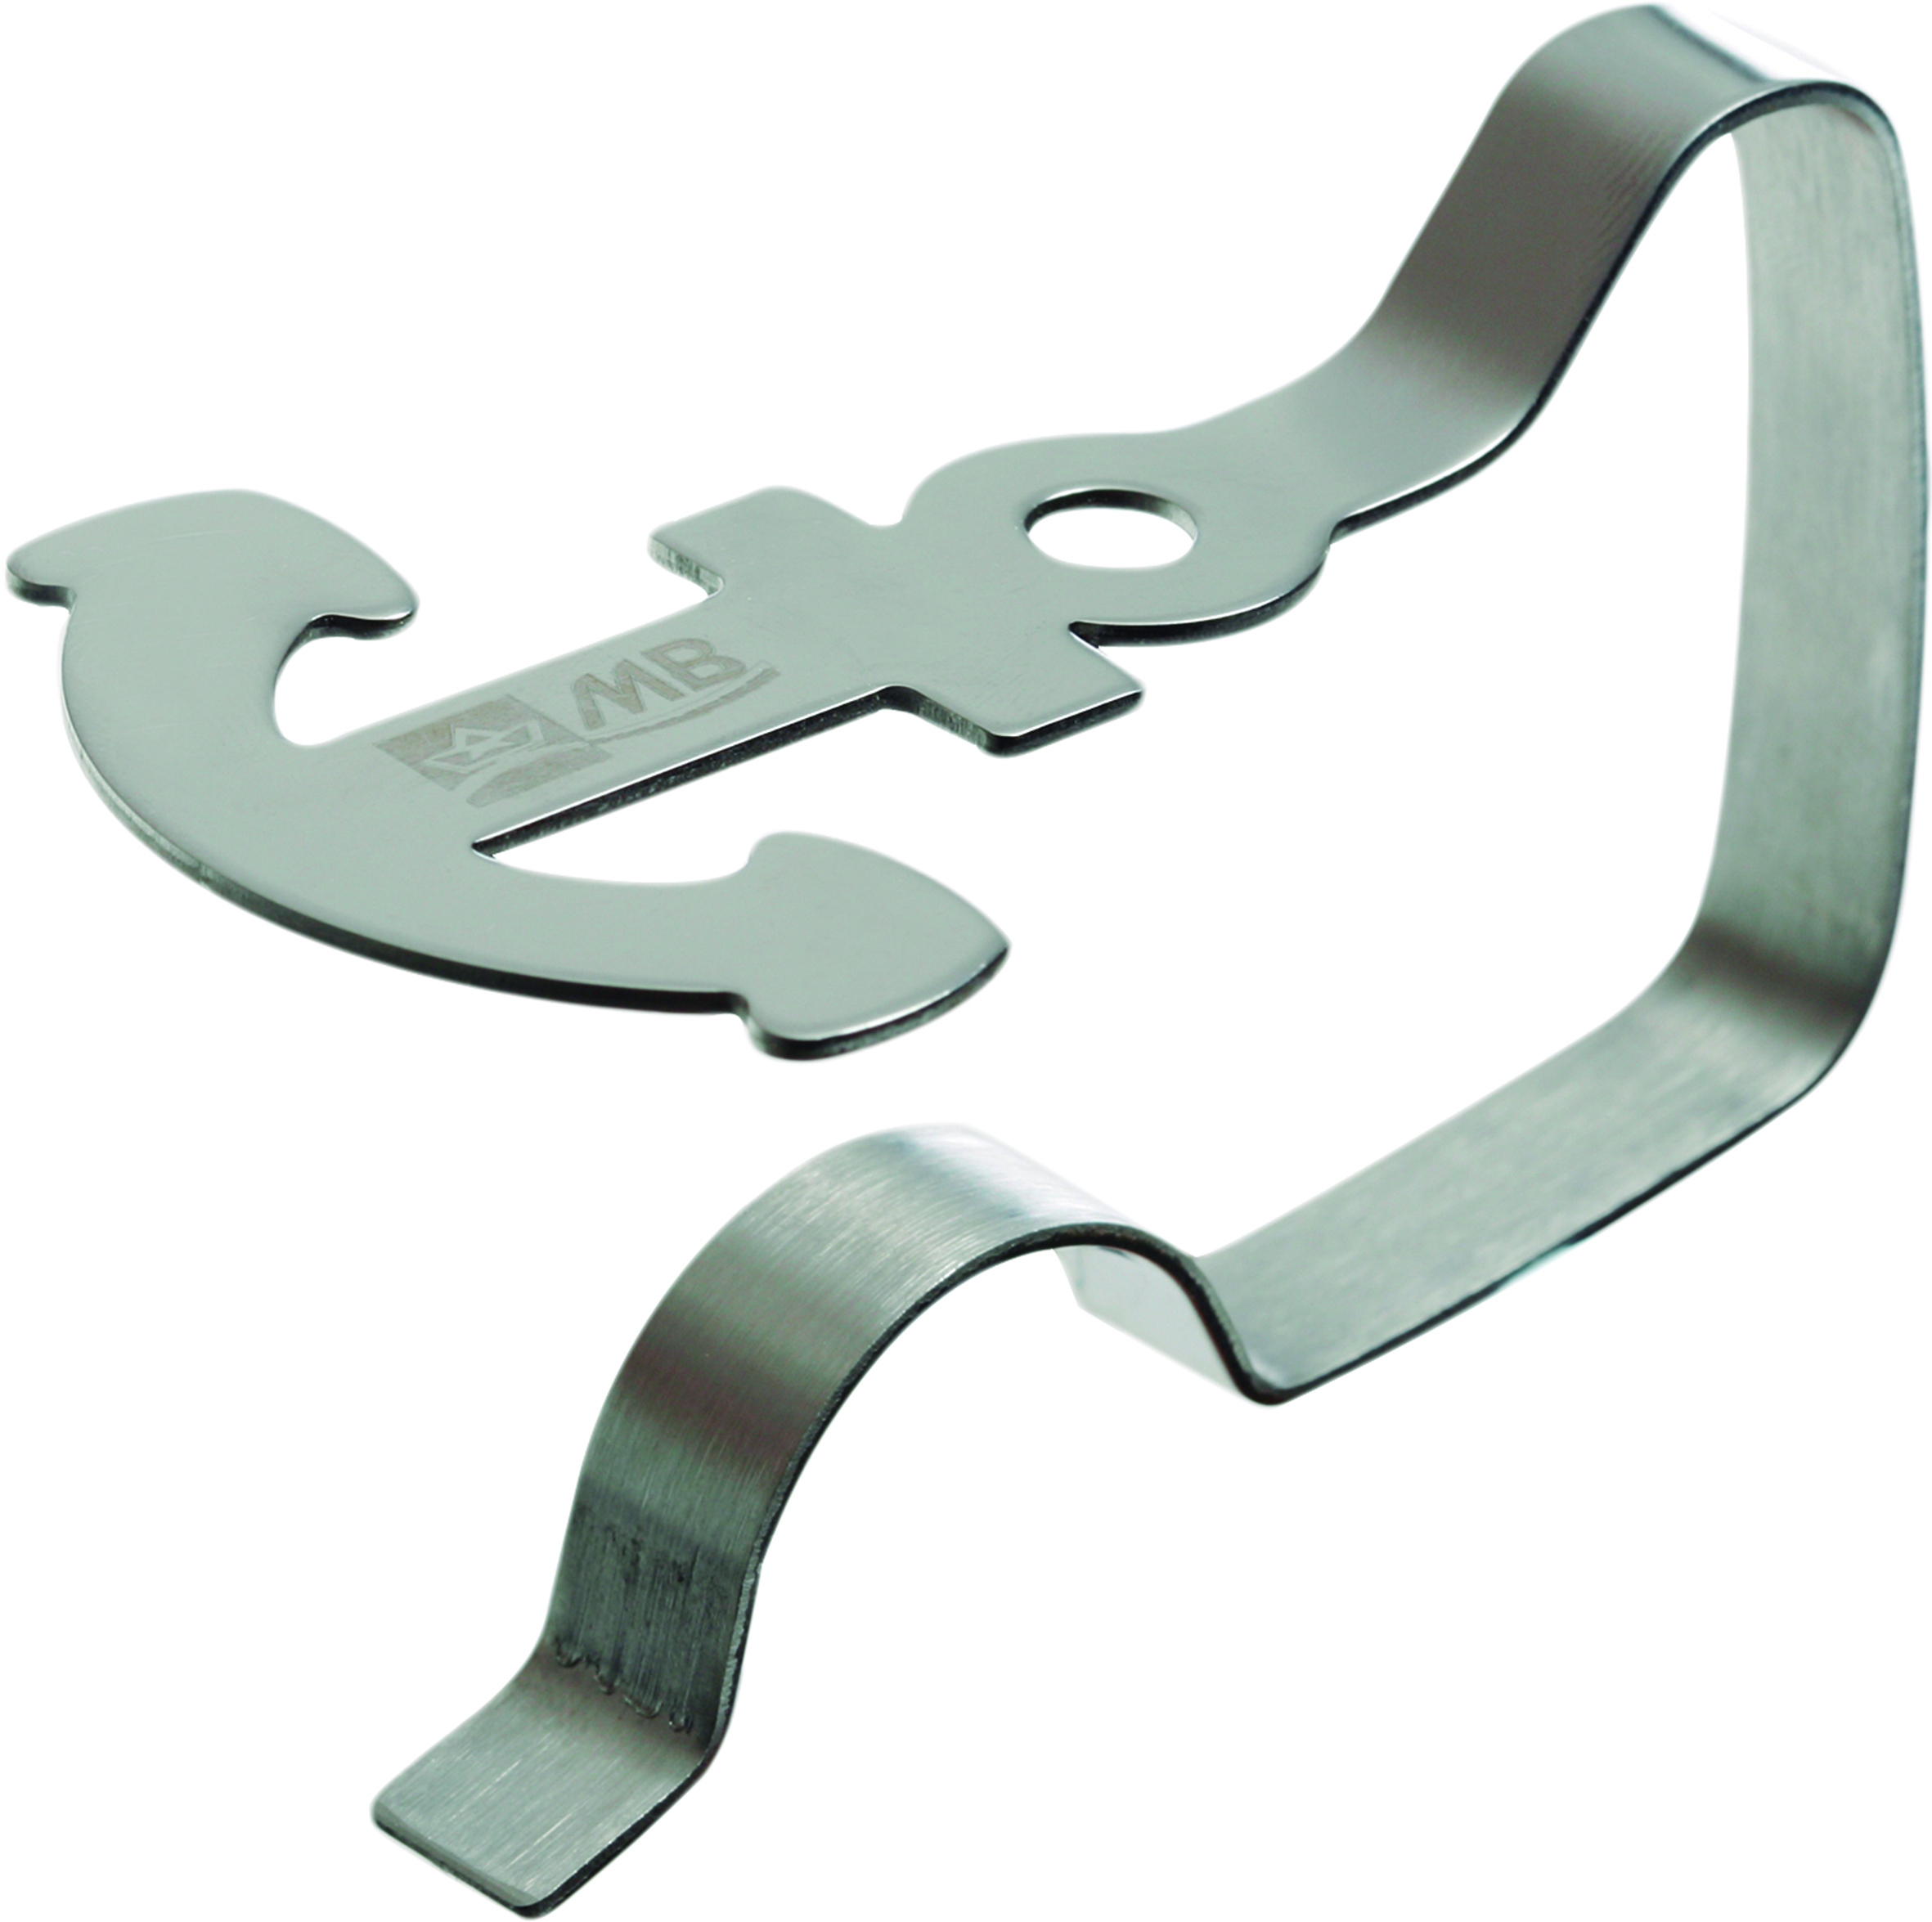
WINDPROOF  -  TABLECLOTH CLIP Comes in a set of 4
WINDPROOF - TABLECLOTH CLIP Comes in a set of 4 - ADAPTABLE - STAINLESS STEEL
Brand: Marine Business
Category: Home & Garden > Kitchen & Dining > Tableware > Tablecloth Clips & Weights